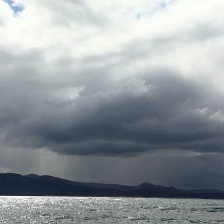
Cloud type: Nimbostratus